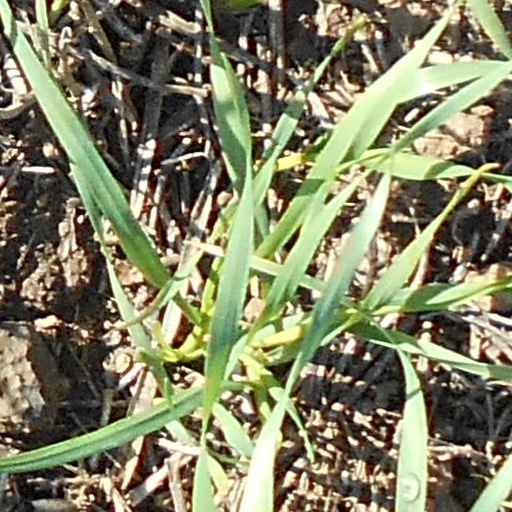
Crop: wheat